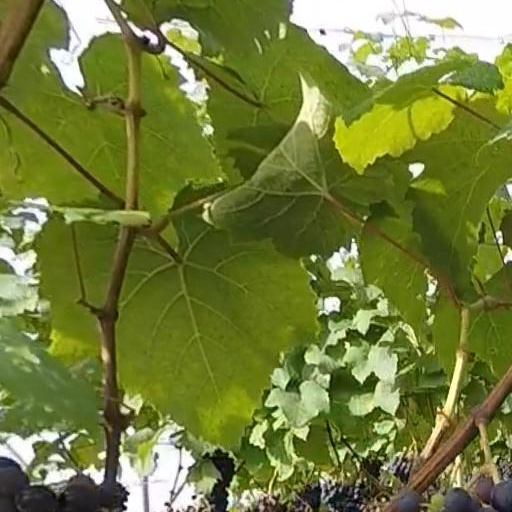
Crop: grape